Bukit Aman

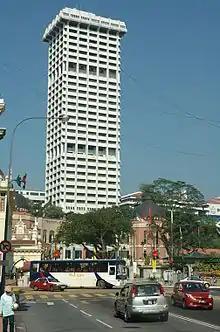
RMP Bukit Aman Tower 2 is one of three high-rise building in Bukit Aman.

Bukit Aman was a police station for the Selangor Military Police Force (SMPF) and was known as Bluff Hill. The police station was built around 1871 and serves as the SMPF's Kuala Lumpur district headquarters. Bluff Hill Police Station was involved in the Selangor Civil War and was captured by rebel forces in 1872. Bluff Hill Police Station was later renamed Bluff Road Police Station. Captain Charles Henry Syers, the SMPF Commissioner of Police, relocated the SMPF's Headquarters from Klang to Kuala Lumpur in 1882, after Kuala Lumpur grew into a larger city as a result of tin mining activities. At the time, SMPF had two police stations in Kuala Lumpur: Bluff Road Police Station and Central Police Station (located at the Pudu Road-Cross Road intersection), and Bluff Road was chosen as the headquarters.